Gun laws in Poland

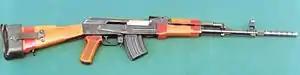
Kbkg wz. 1960 – polish automatic rifle, can only be obtained for training purposes and institutional permits

Currently the only way to obtain working fully automatic firearm in Poland is via institutional or training permit (or by opening a gun dealership business). Blank-firing full-auto firearms can be obtained for historical re-enactment purposes.